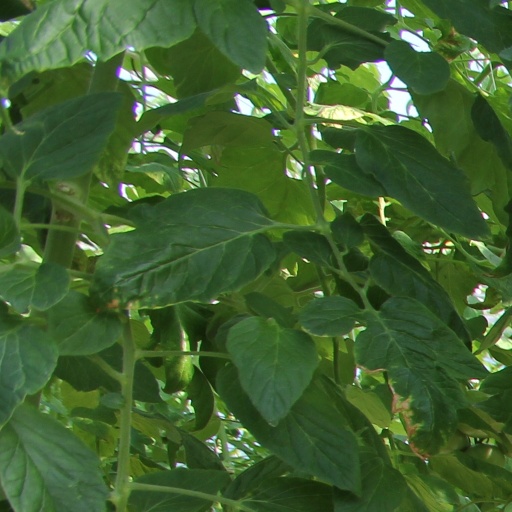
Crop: tomato